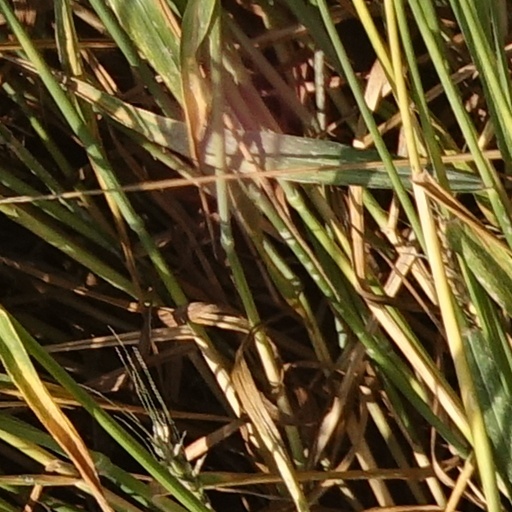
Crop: wheat